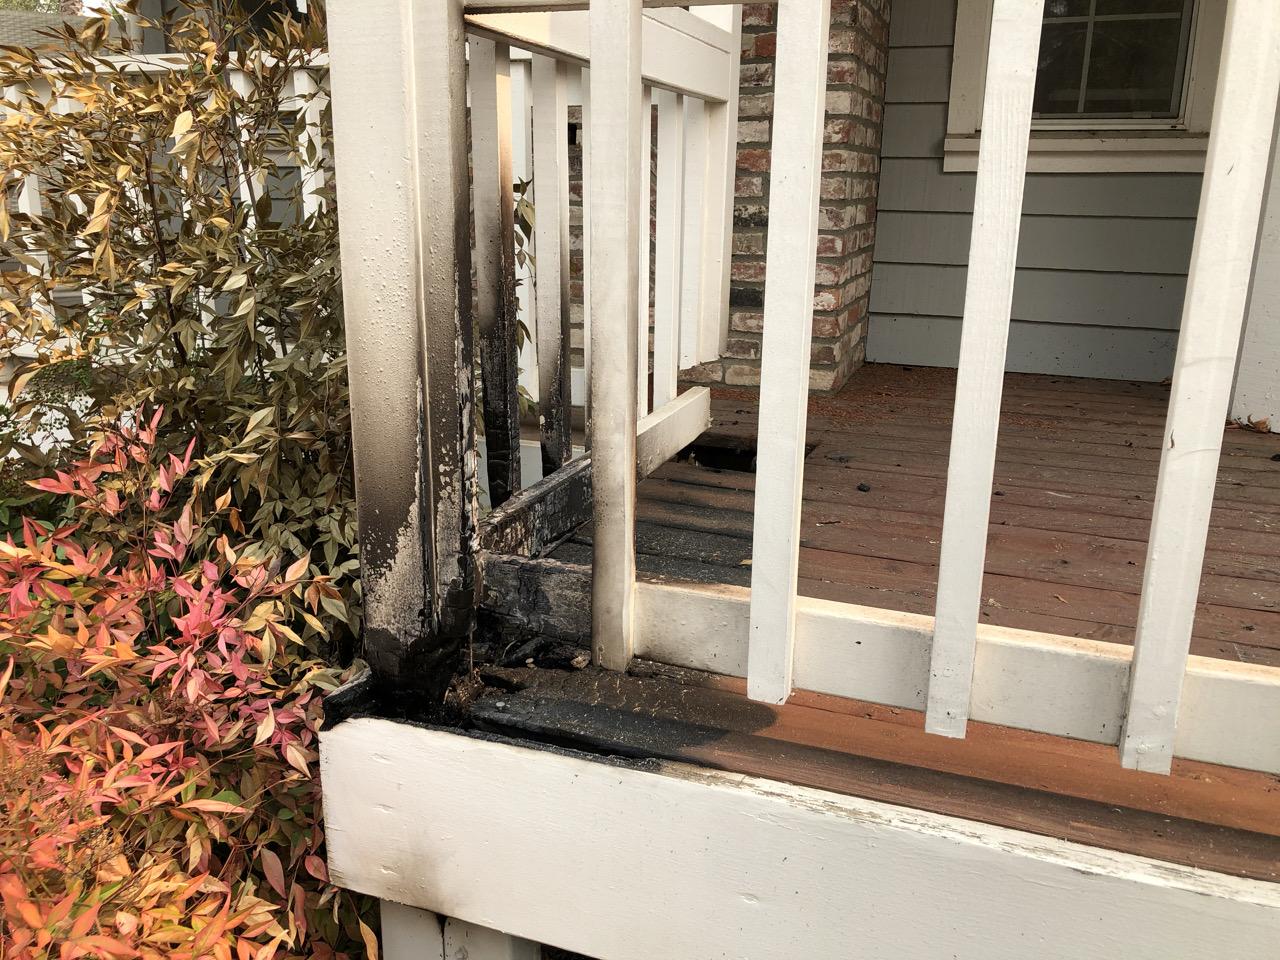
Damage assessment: affected